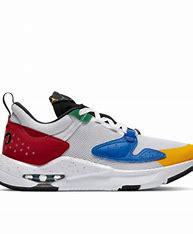
Brand: Jordan
Model: Air Cadence